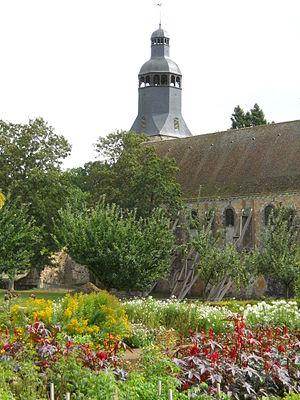
Abbaye de la Sainte-Trinité de Tiron, rue de l'Abbaye (ClasséInscrit, 19621912)
Cet article recense les monuments historiques d'Eure-et-Loir, en France.
Cet article recense les monuments historiques français classés en 1912.
L’abbaye de la Sainte-Trinité de Tiron située sur la commune de Thiron-Gardais dans la région du Perche est un haut lieu de spiritualité d'où essaimèrent vingt-deux abbayes et plus d'une centaine de prieurés en France, en Écosse, en Angleterre et en Irlande. Ce rayonnement fut tel qu'on parlait de l'ordre de Tiron.